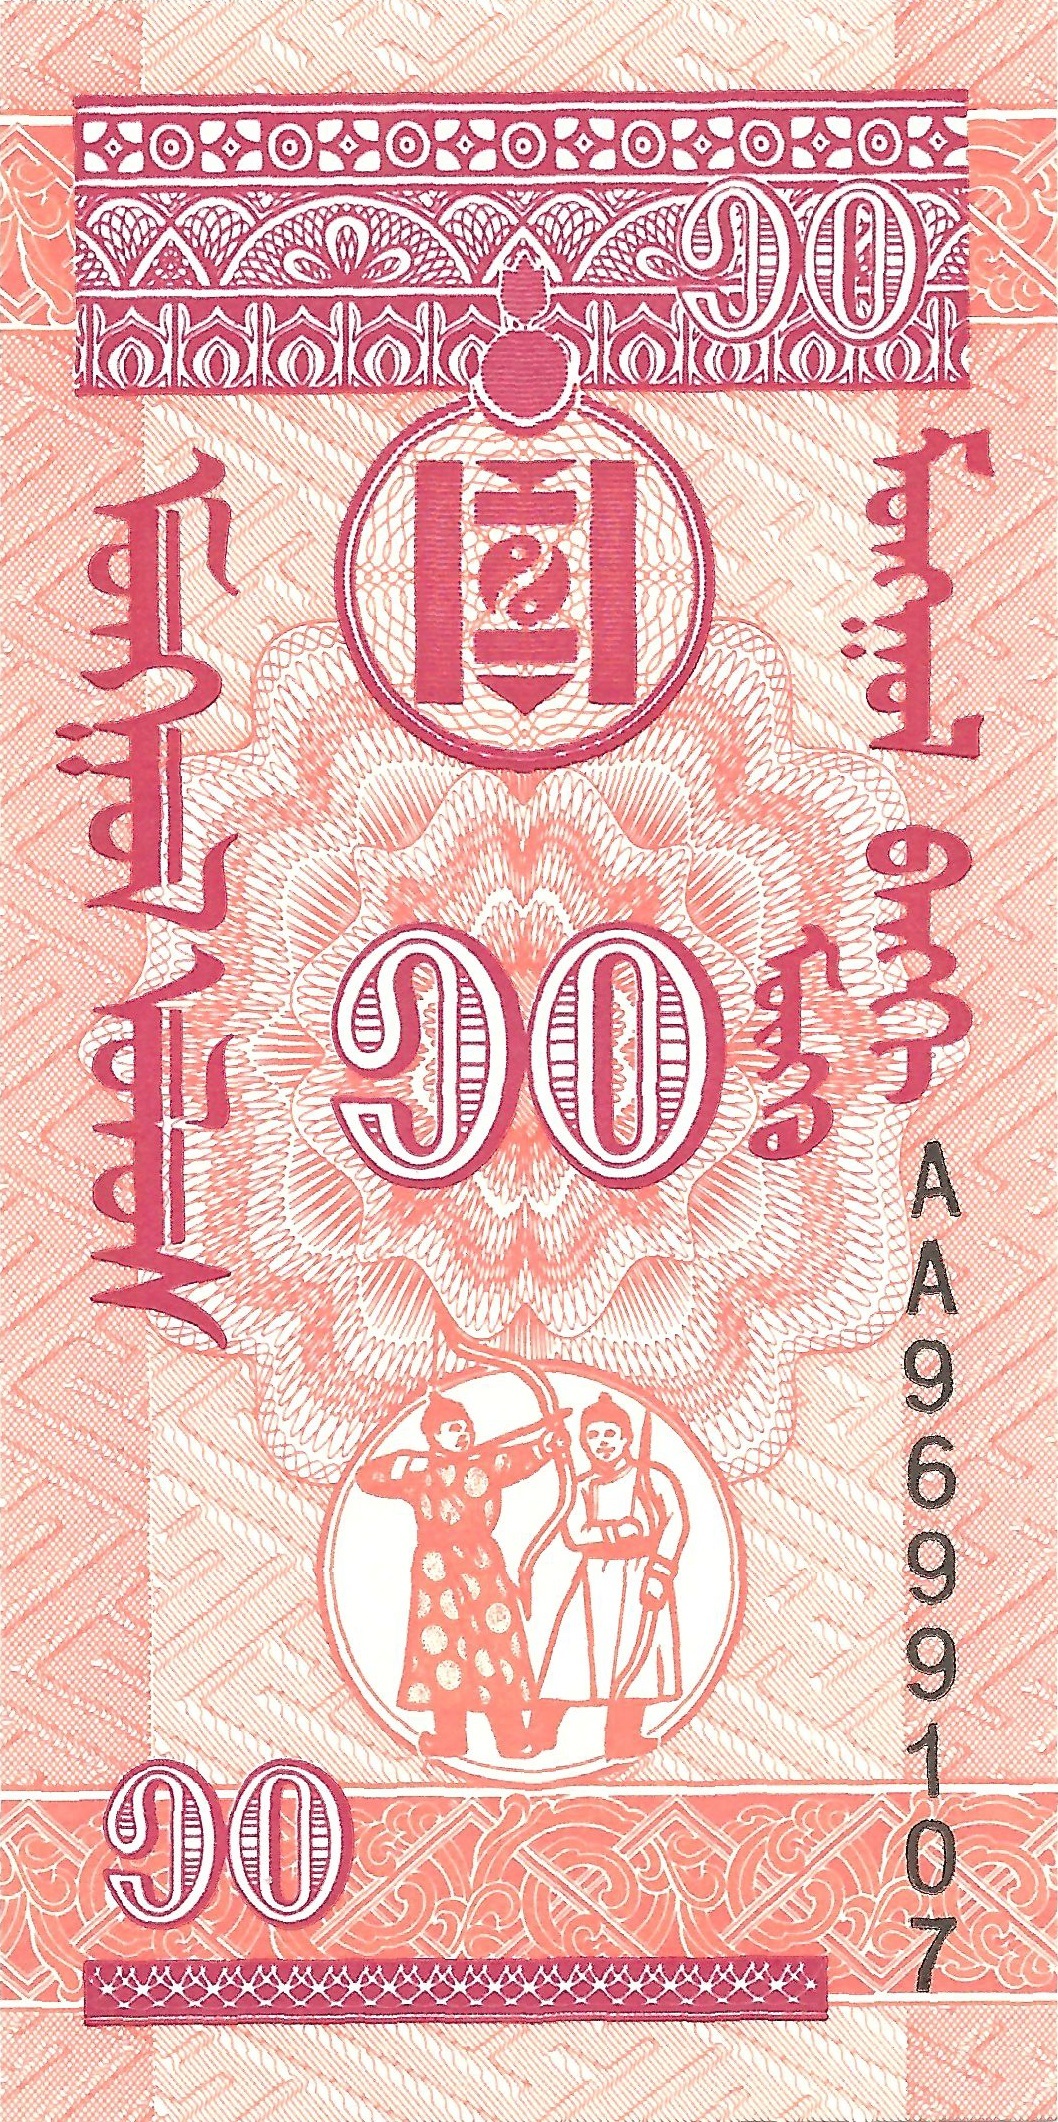
pattern, money, pink, note, label, international, currency, scan, banking, economy, mongolia, buying, payment, financial, exchange, banknote, mongo, mongoreverse, cahs, postage stamp